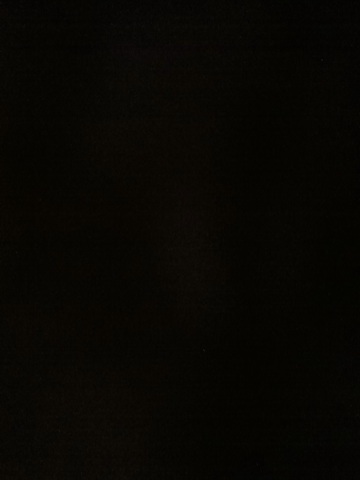Question: What color is this?
Answer: black